William P. Hobby, Jr. State Office Building

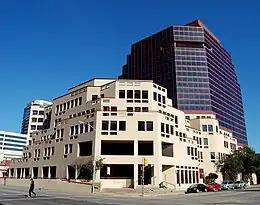
Looking from the corner of W 3rd Street and Guadalupe Street

The complex, originally named Republic Plaza, was developed by Austin developers Watson-Casey Companies, originally envisioned as the first phase of a 60-acre urban renewal project for Austin's Warehouse District. The unbuilt redevelopment's master plan, designed by urban planner Denise Scott Brown, would have included a new city hall for the city of Austin and a new location for the Laguna Gloria art museum, designed by architect Robert Venturi.